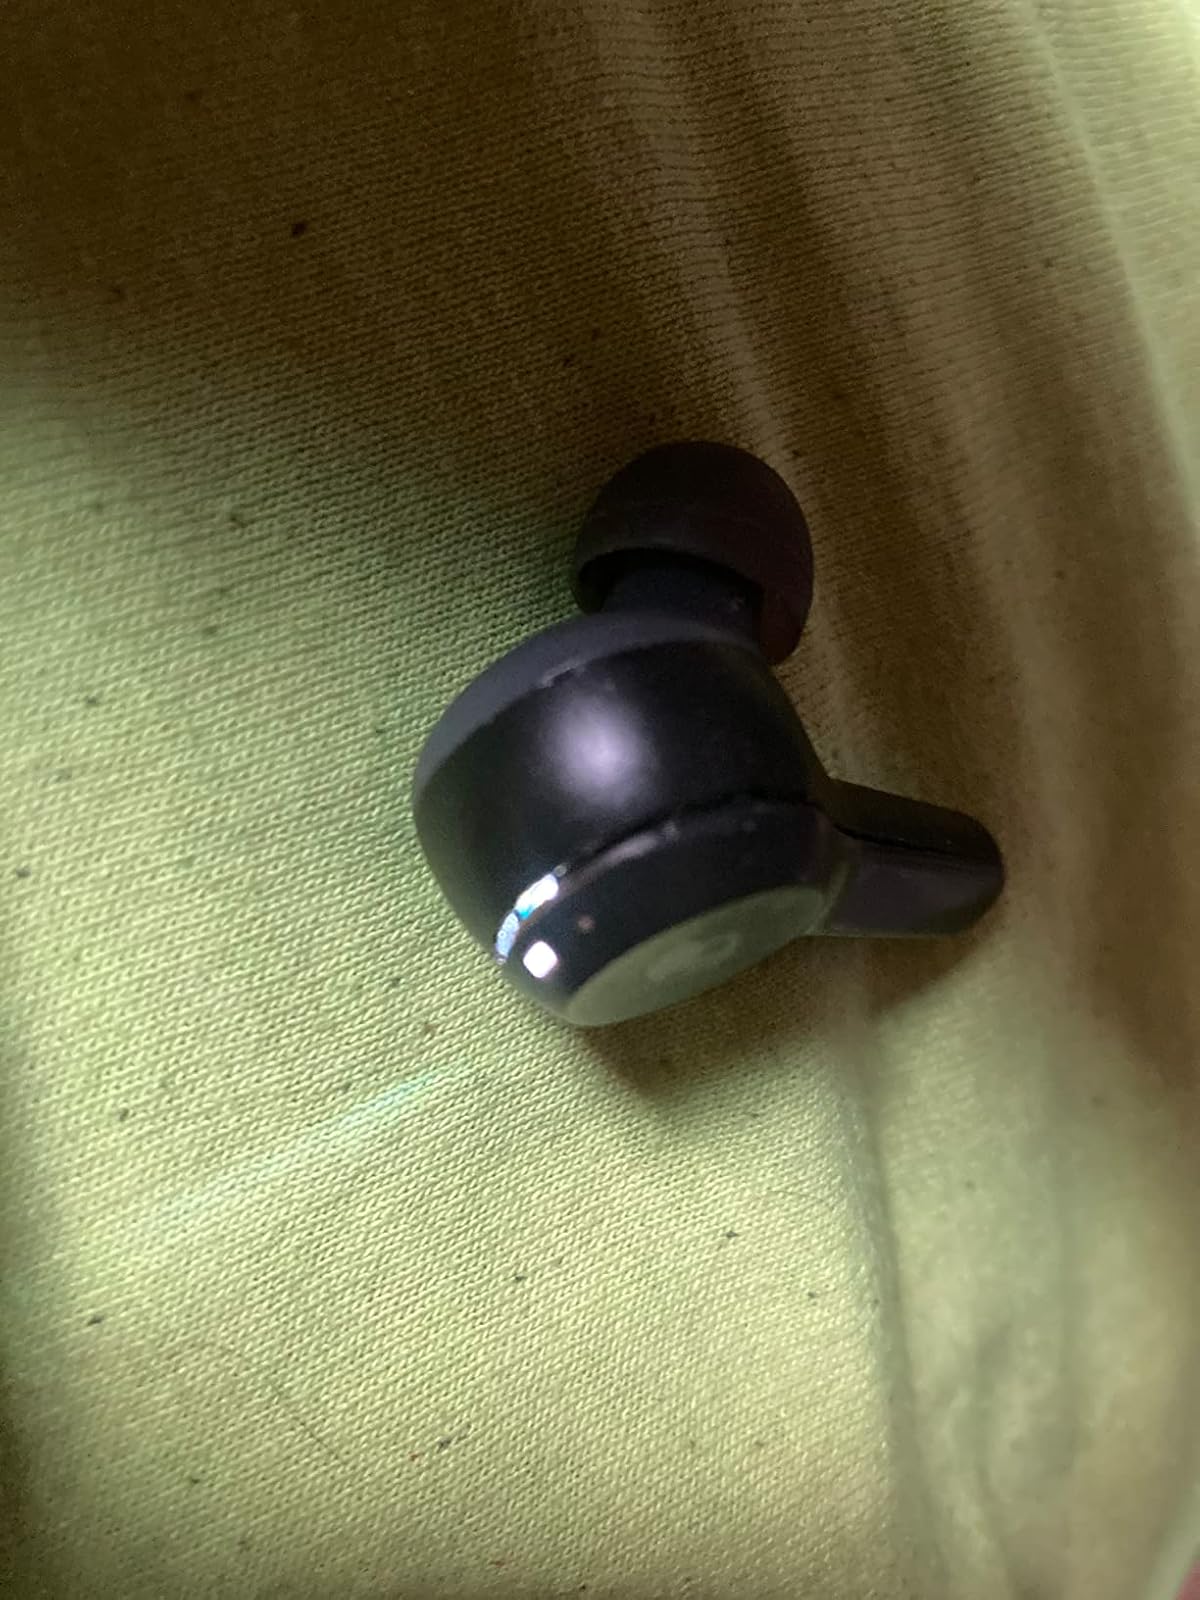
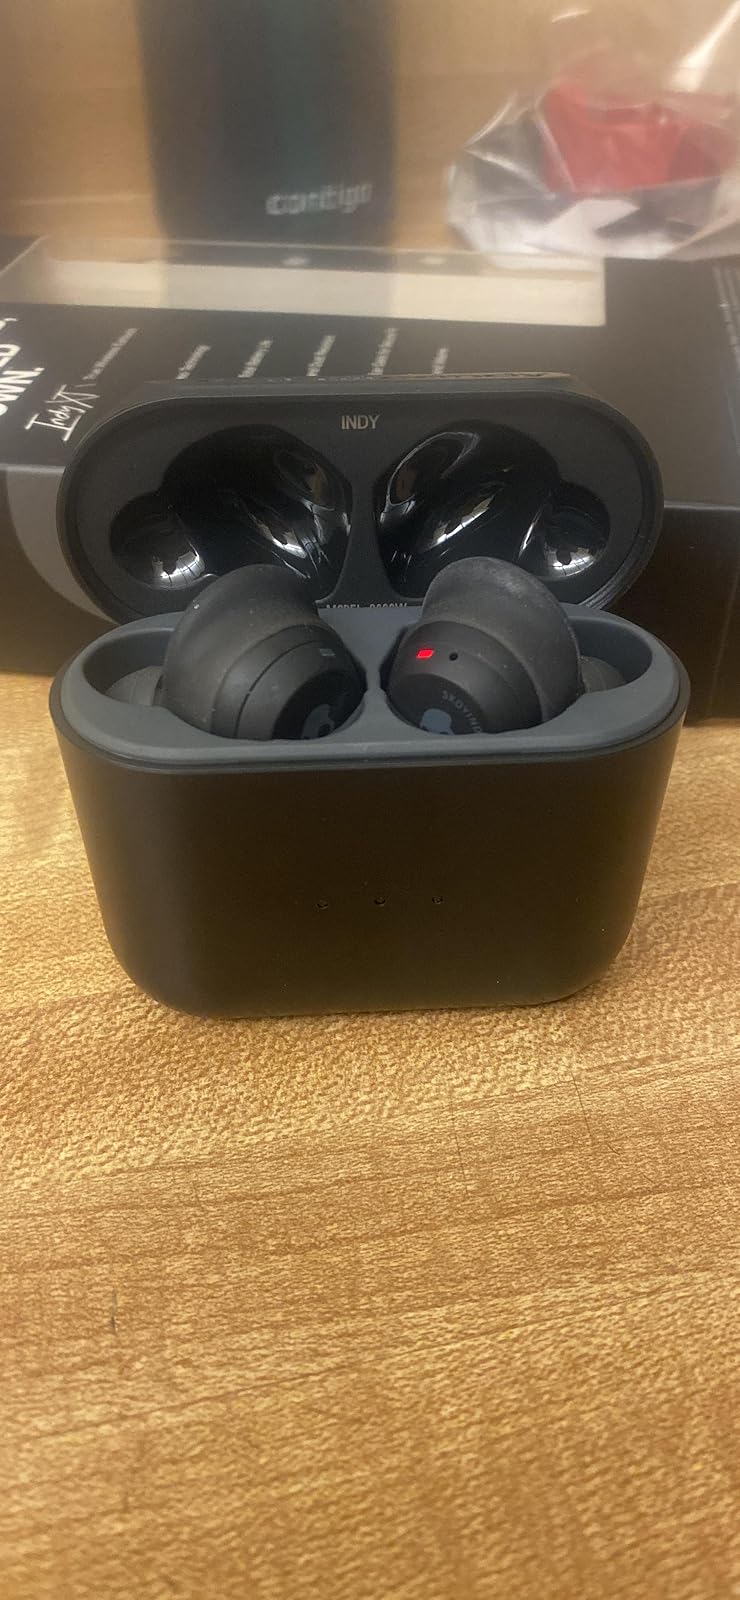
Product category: earbuds
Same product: yes